Beer in the Czech Republic

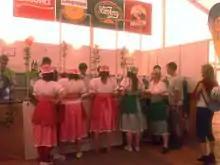
The Czech Beer Festival in Prague

There are many beer festivals in the Czech Republic. One of them is Pilsner Fest, a two-day event held each year by the Pilsner Urquell Brewery in Plzeň.